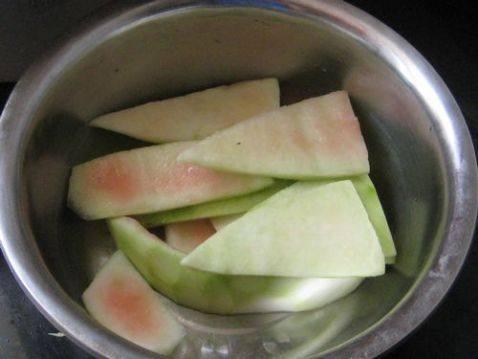
Label: trash